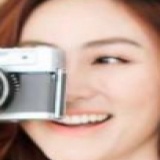
diễn viên Ngân Khánh